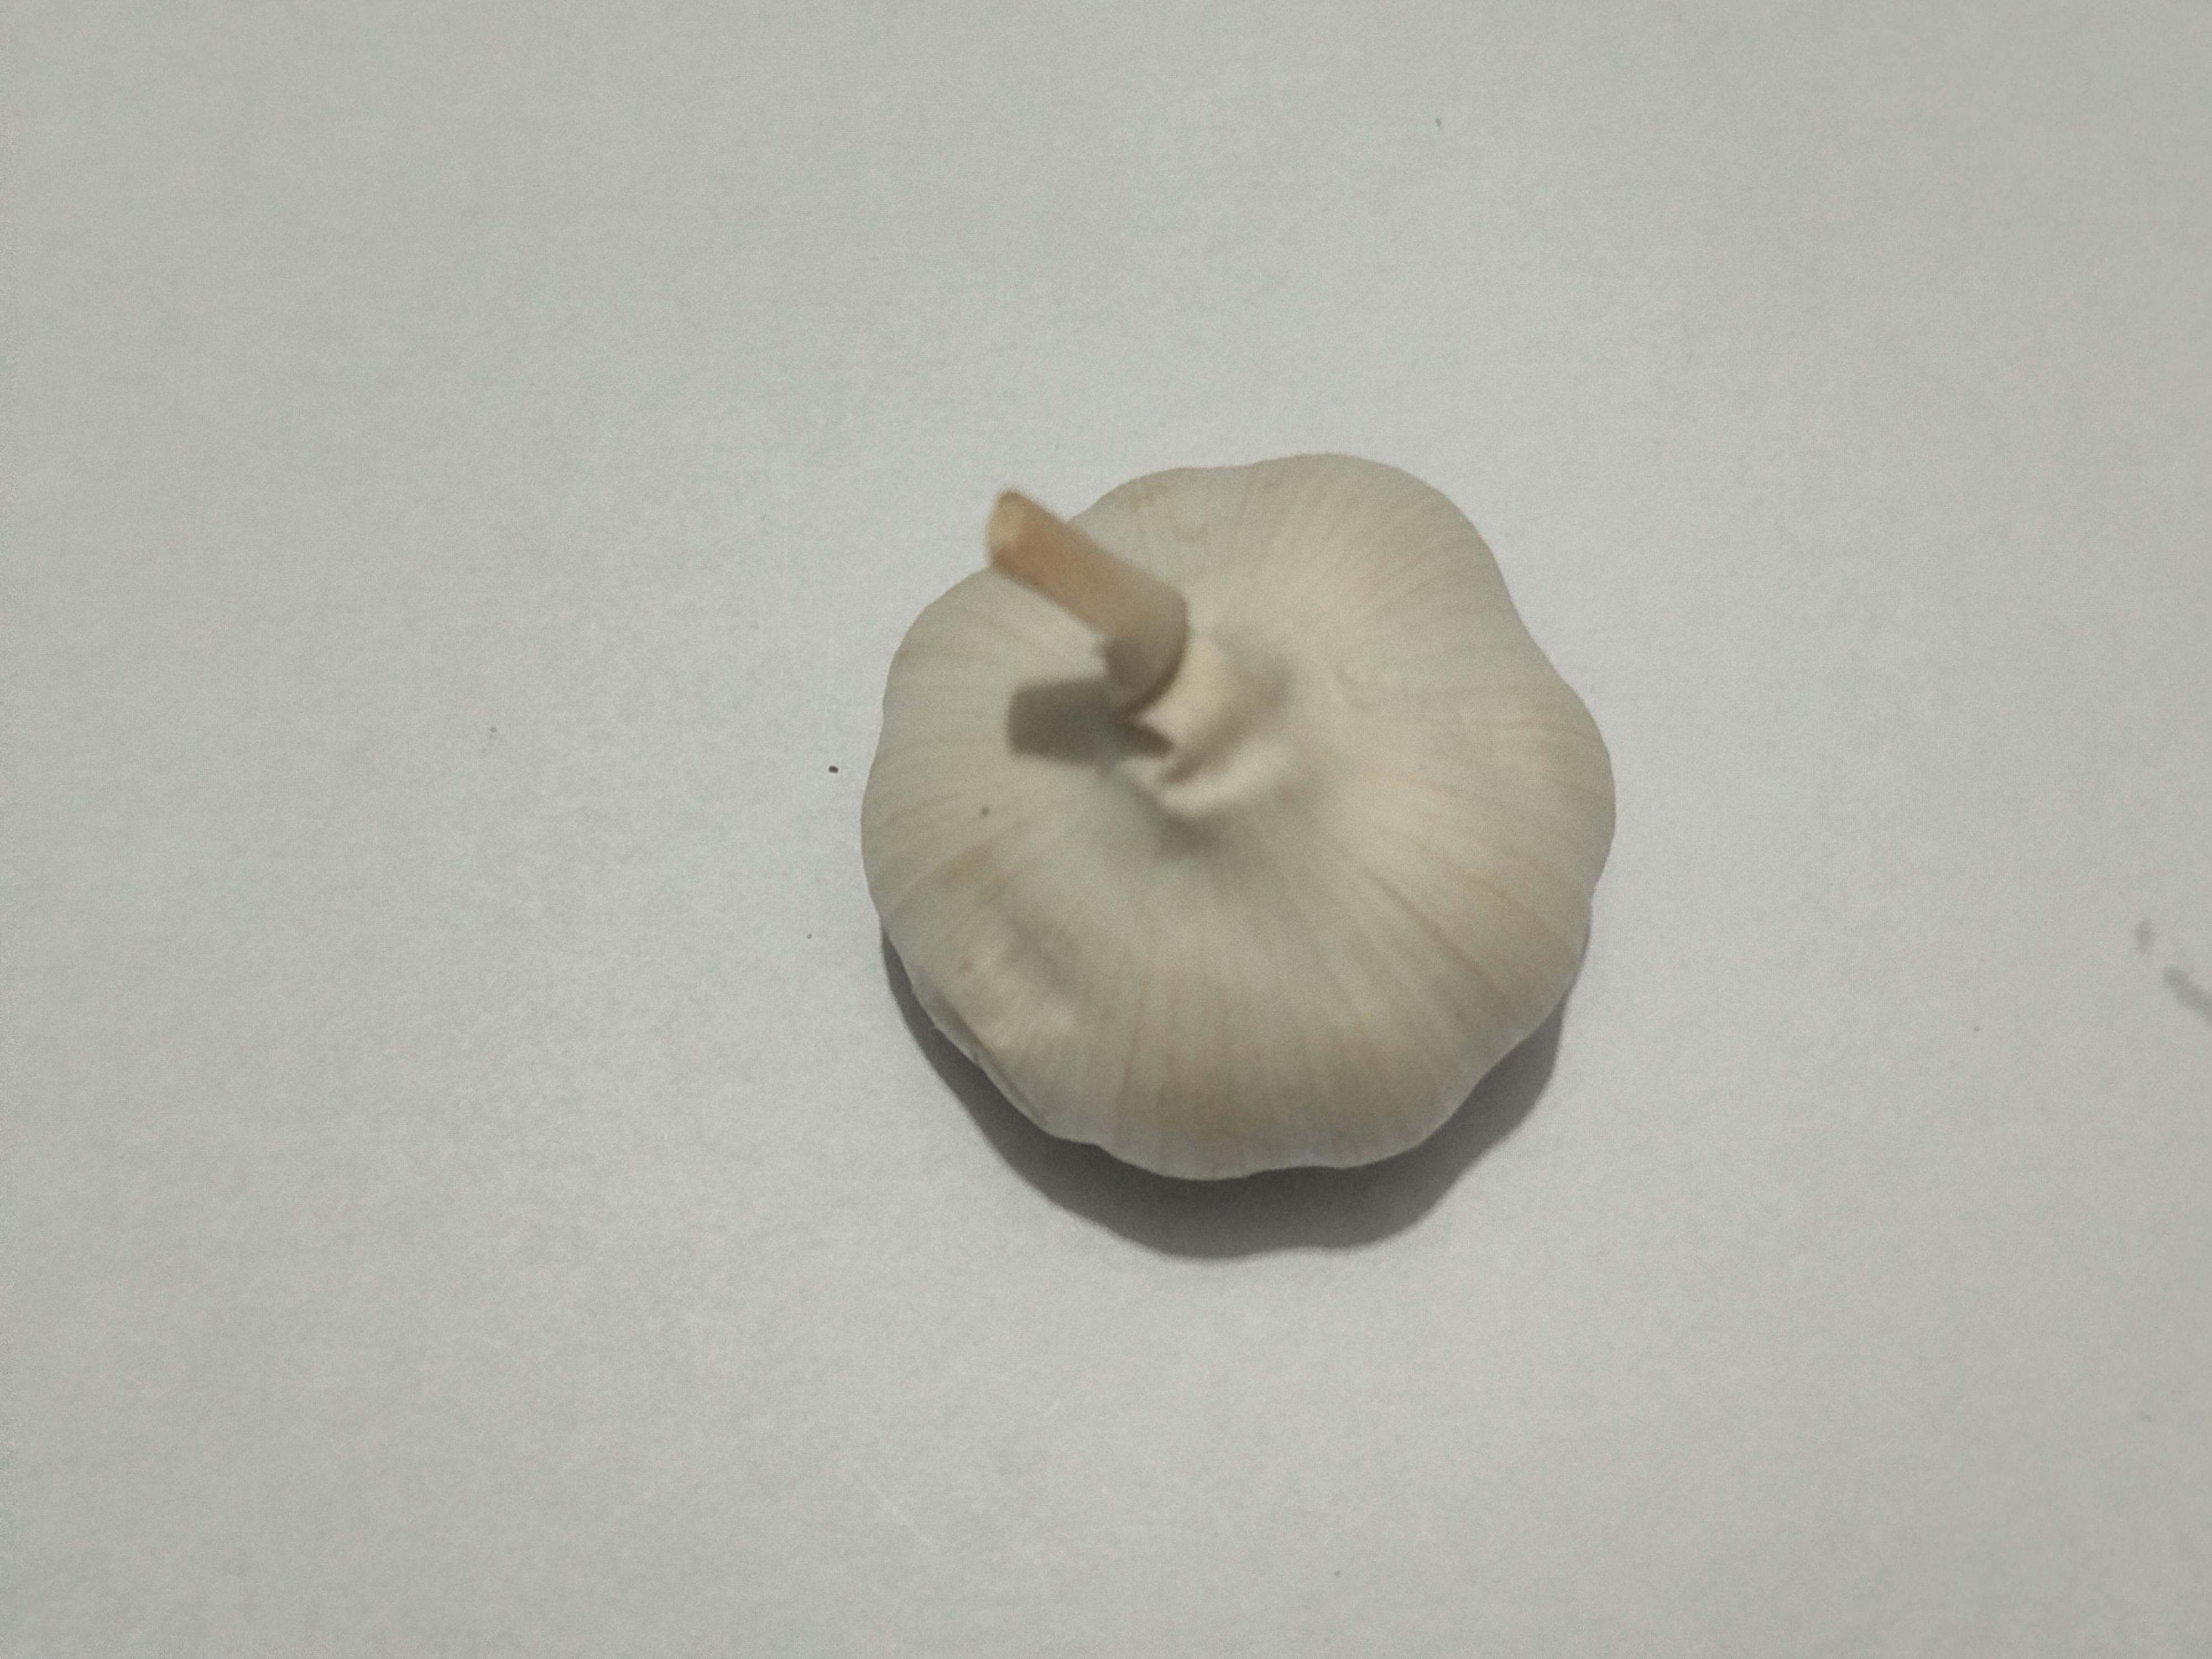
Label: Garlic